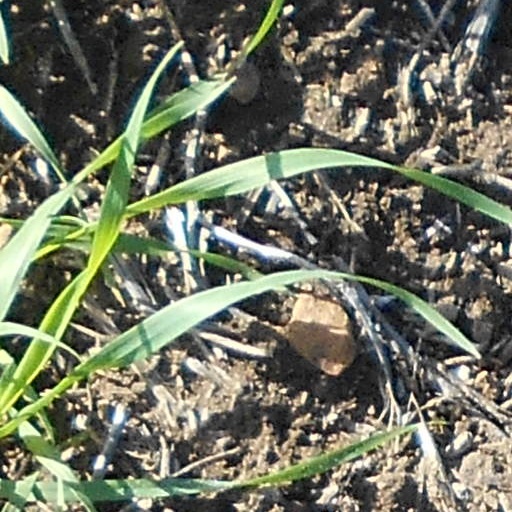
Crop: wheat